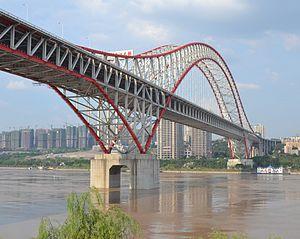
Le pont de Chaotianmen sur le fleuve Yangzi Jiang dans la ville de Chongqing en Chine
Le pont principal de Chaotianmen près de Chongqing, sur le Yangzi Jiang, est un pont en arc en treillis métallique, de type bow-string, à tablier intermédiaire, d'une longueur totale de 932 m. Avec une travée principale de 552 m de longueur, le pont de Chaotianmen est actuellement le plus grand pont en arc du monde. Cette travée est plus longue de 2 m que celle du pont de Lupu à Shanghai, qui détenait le précédent record avec 550 m.
Cette liste des ponts en arc les plus grands au monde recense les ponts en arc présentant des portées supérieures à 200 m, classées par ordre décroissant de longueur. Cet indicateur de classement est le plus couramment utilisé pour hiérarchiser les ponts en arc. Si un pont a une longueur de travée supérieure à un autre, ce n'est pas pour autant que sa longueur de rive à rive ou de culée à culée est supérieure à celle de celui-ci.
Un pont en arc est un pont, à savoir une construction qui permet de franchir une dépression ou un obstacle, dont la ligne de la partie inférieure, est en forme d'arc. Dans ces ponts, l'ensemble des charges permanentes ou temporaires appliquées au pont est repris dans l'arc en compression pour être transféré sur les appuis en rives, les culées.